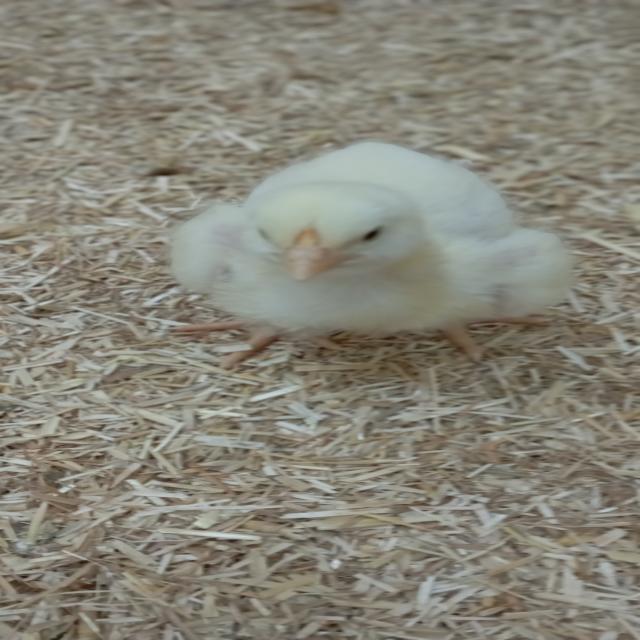
Weight: 193 g